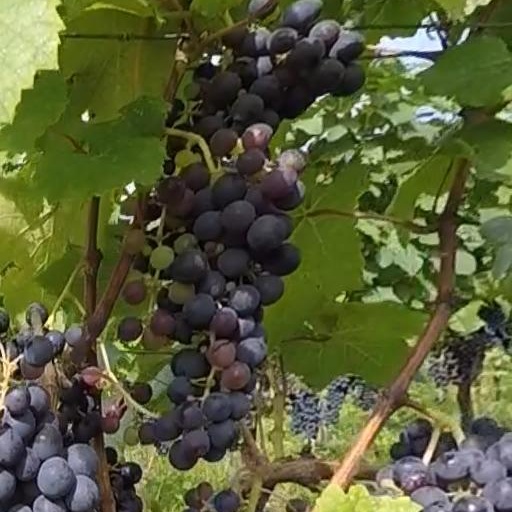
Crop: grape